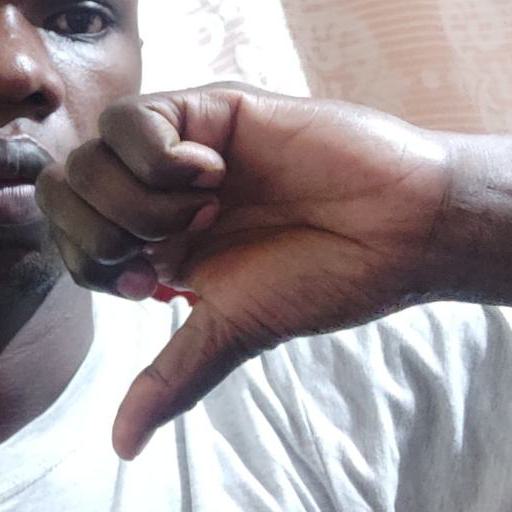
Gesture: dislike